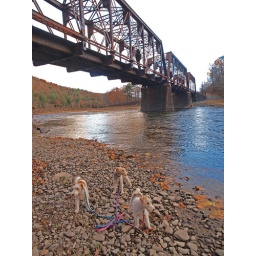
On the afternoon walk: by the old railroad bridge